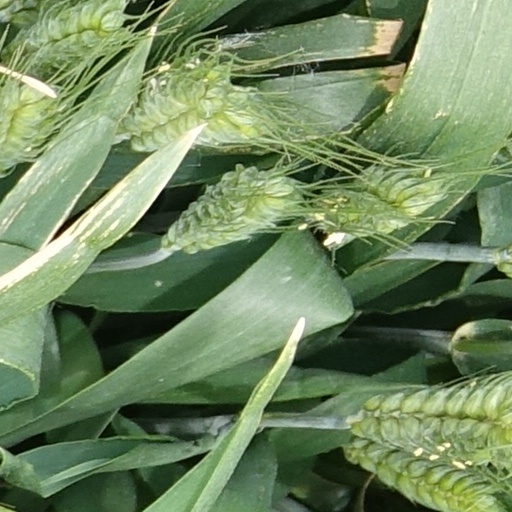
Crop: wheat